John Paget (Puritan minister)

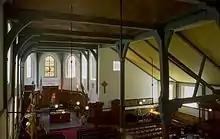
Interior of the English Reformed Church, Amsterdam. The text for Paget's inaugural sermon is discernible on the wall behind the communion table.

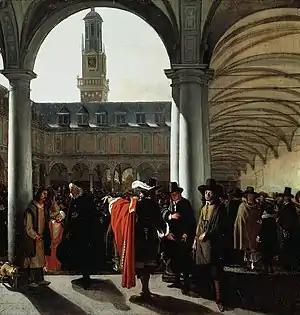
Courtyard of the Amsterdam Stock Exchange by Emanuel de Witte, 1653.

Paget's work clearly attracted favourable attention, as in 1607 the Presbytery of Amsterdam appointed him minister of the newly founded English Reformed Church in the city. The church building had belonged to the semi-monastic Beguines: the square in which it stands is still called the Begijnhof The Beguine's chapel had been rebuilt in the 1490s after a fire and had lain disused since they had been expropriated by the city authorities in 1578. After receiving the call from the presbytery Paget preached an inaugural sermon on 5 February on the text : "Make thou unto me a cleane heart O Lord" in the Bishops' Bible. In the later King James Version it runs: "Create in me a clean heart, O God," words that were later inscribed on the wall of the sanctuary. On 29 April he was formally admitted to office. The ceremony was performed by John Douglas, chaplain to the Scottish force stationed at Utrecht, which had fought alongside the English contingents at Mülheim.